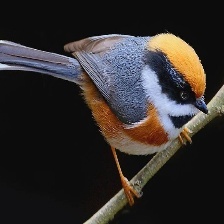
Species: BLACK THROATED BUSHTIT
Scientific name: AEGITHALOS CONCINNUS